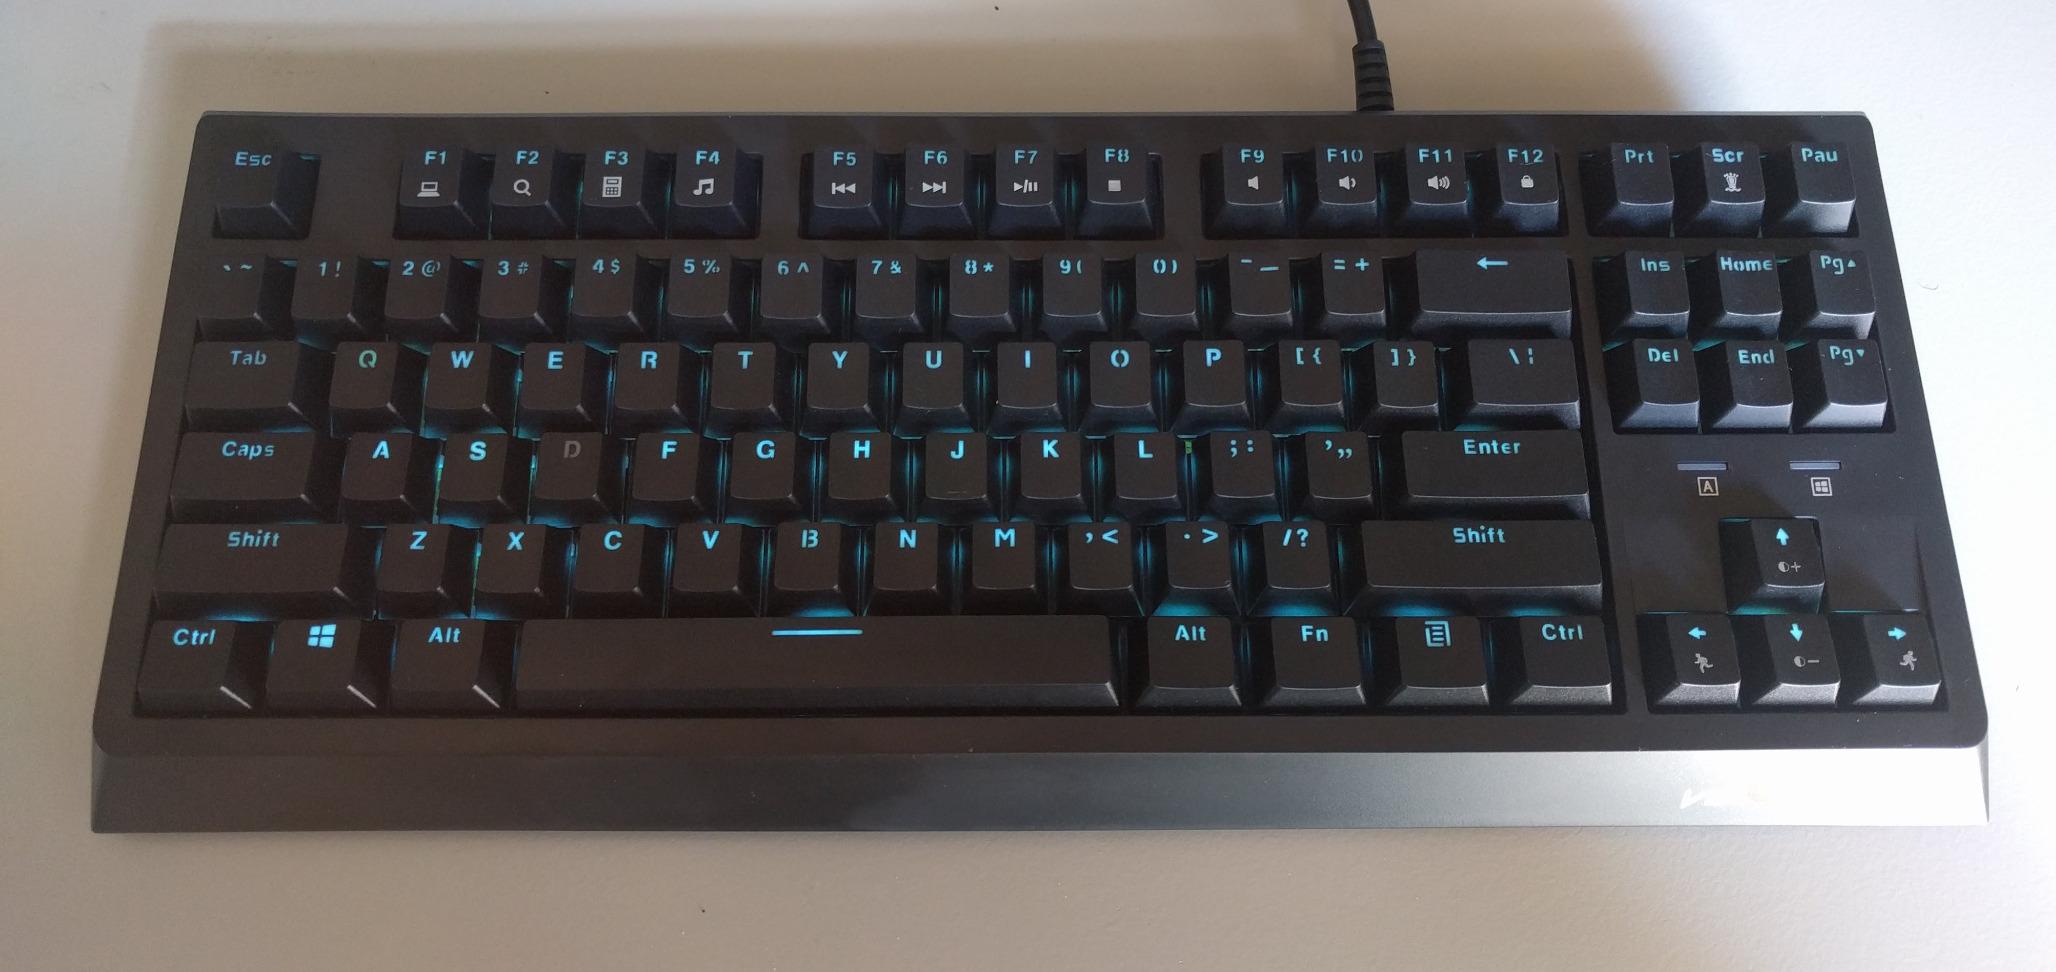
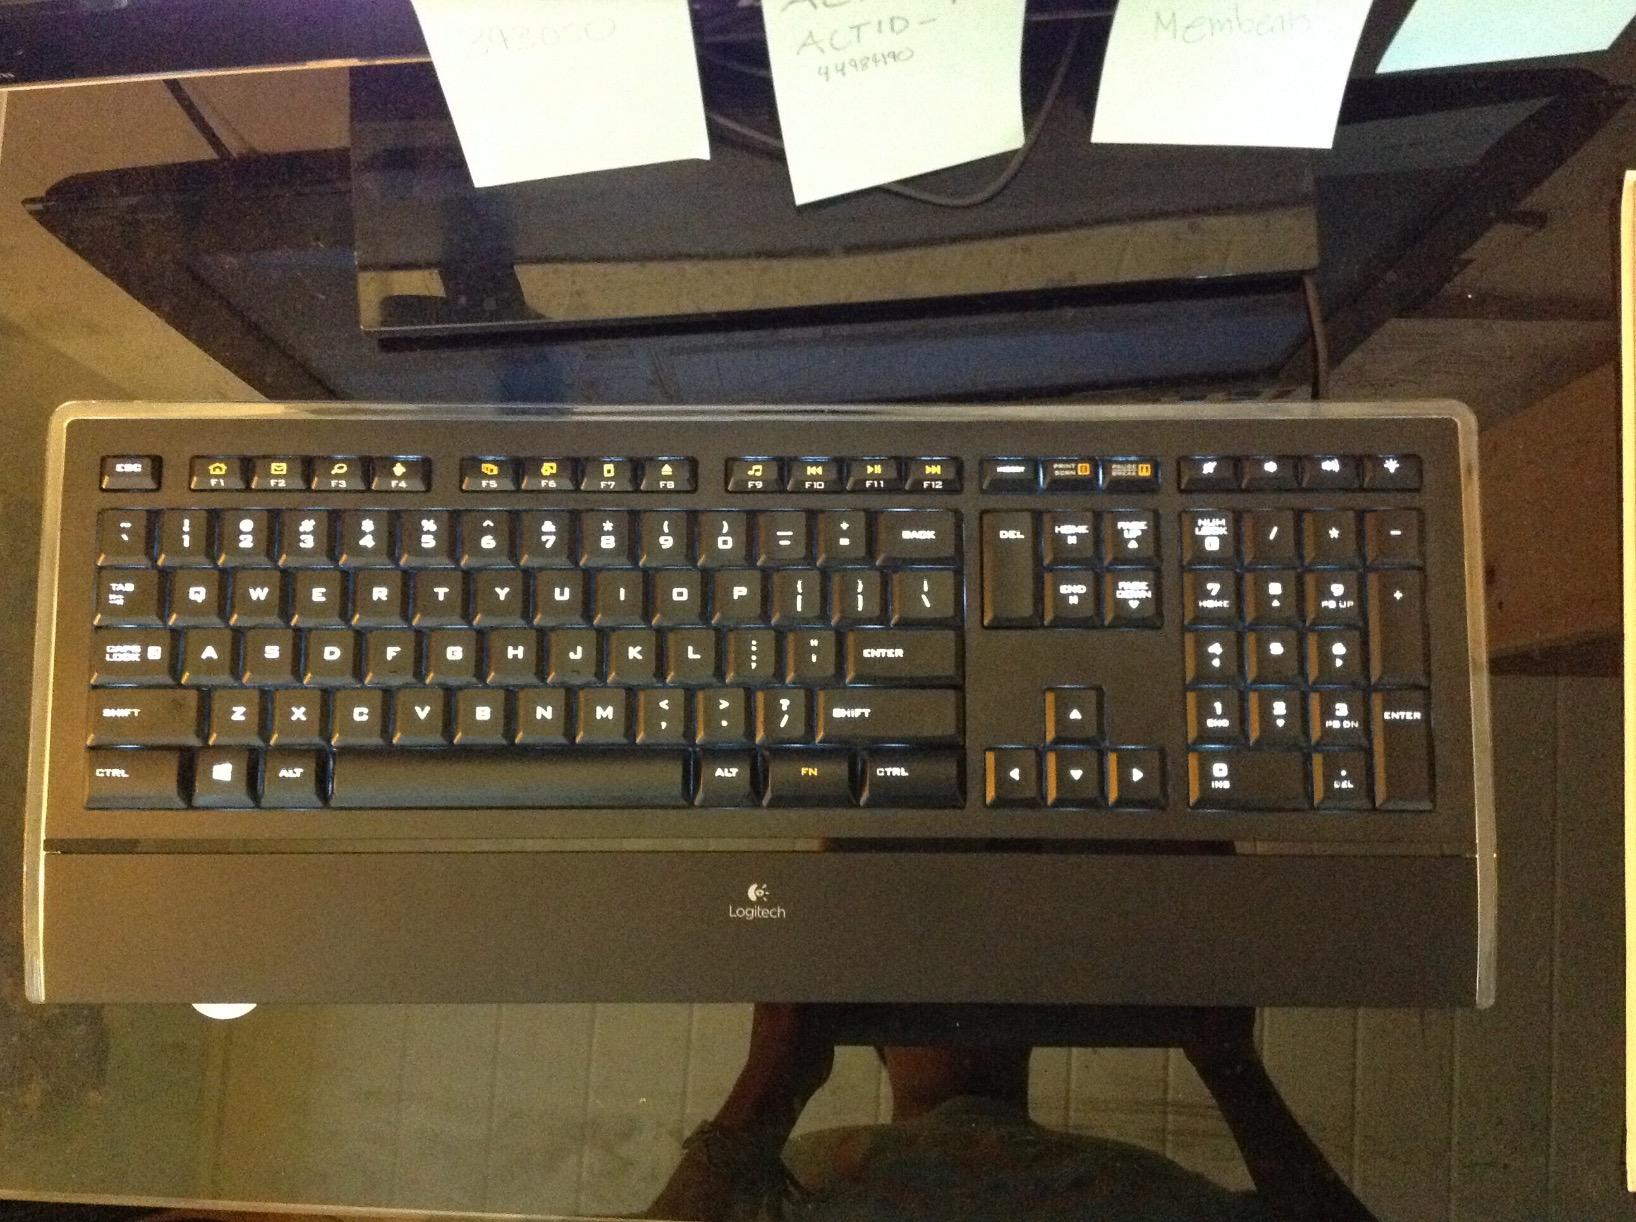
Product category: keyboard
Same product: no